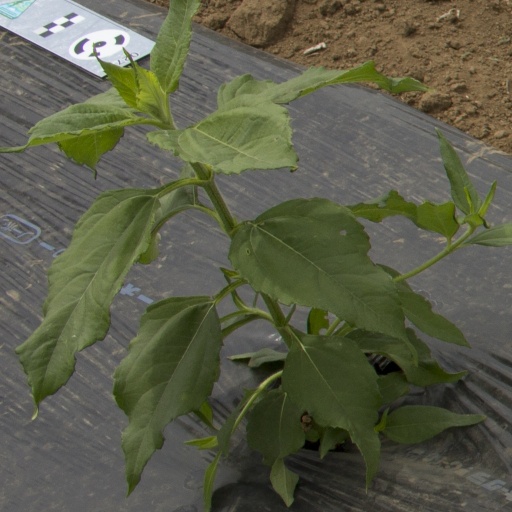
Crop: Jerusalem artichoke